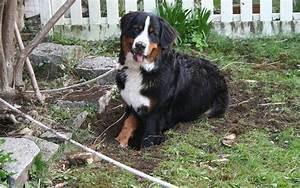
dog